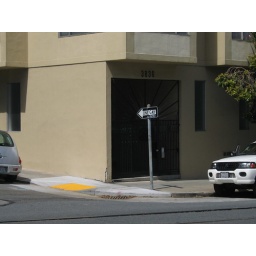
altered street sign in the castro.